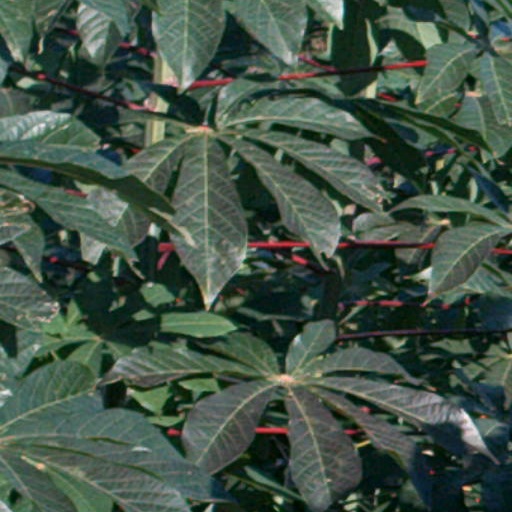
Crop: cassava